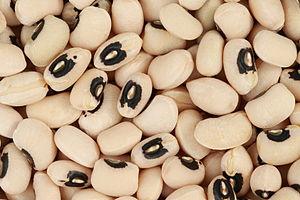
Vigna unguiculata ou niébé est une espèce de plantes de la famille des Fabaceae et du genre Vigna originaire d'Afrique tropicale, dont plusieurs sous-espèces sont cultivées comme plantes alimentaires pour leurs graines, proches des haricots, ou pour leur gousses. C'est la principale légumineuse alimentaire d'Afrique tropicale, fournissant une source économique de protéines de grande qualité. Le Nigeria est le premier producteur mondial de niébé.